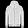
Label: Coat